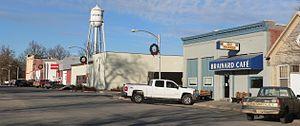
Brainard est un village du comté de Butler (Nebraska), aux États-Unis. Sa population est estimée à 330 habitants par le Recensement des États-Unis de 2010.